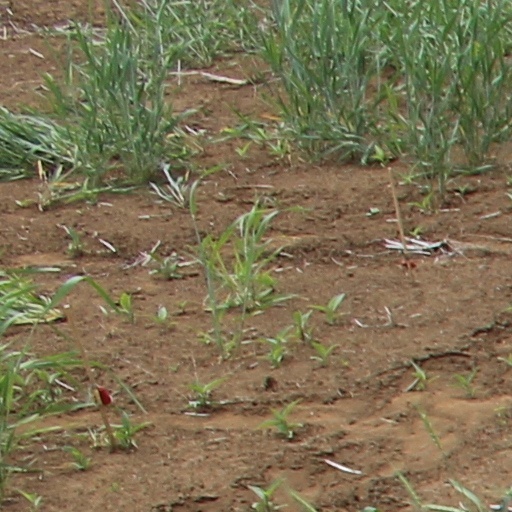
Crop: wheat